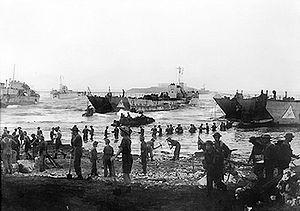
La dénomination de croiseur lourd est communément employée à partir de 1930 et jusqu'à la fin de la Seconde Guerre mondiale pour désigner un croiseur, c'est-à-dire un navire principalement armé de canons, d'un déplacement supérieur à 1 850 tonnes, et inférieur à 10 000 tonnes conformément au traité de Washington et dont l'artillerie principale avait un calibre supérieur à 155 mm, et au plus égal à 203 mm, conformément au traité naval de Londres. Si la distinction entre croiseur lourd et croiseur léger a ainsi été claire pendant quelques années, l'apparition, après 1935, des « grands croiseurs légers », déplaçant 10 000 tonnes, et armés de dix à quinze canons de 152 ou 155 mm, tirant jusqu'à 8 à 10 coups par minute, avec des blindages de ceinture de plus de 100 mm, a sérieusement contribué à brouiller les catégories.
L’opération Husky est le nom de code donné au débarquement des troupes britanniques, américaines, françaises et canadiennes en Sicile, déclenché le 10 juillet 1943. L'ouverture d'un « Second front » en Europe, si souvent réclamée par Staline à ses alliés occidentaux, devient alors réalité.